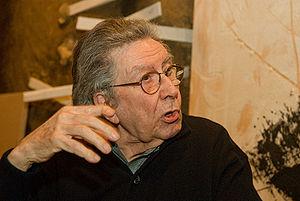
Antoni Clavé, né le 5 avril 1913 à Barcelone et mort le 31 août 2005 à Saint-Tropez, est un peintre, graveur et sculpteur espagnol.